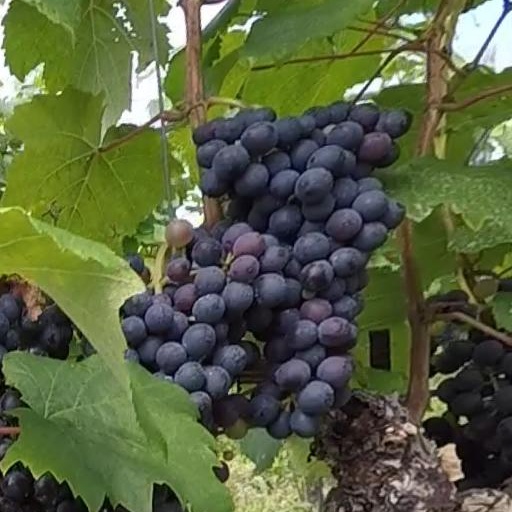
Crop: grape